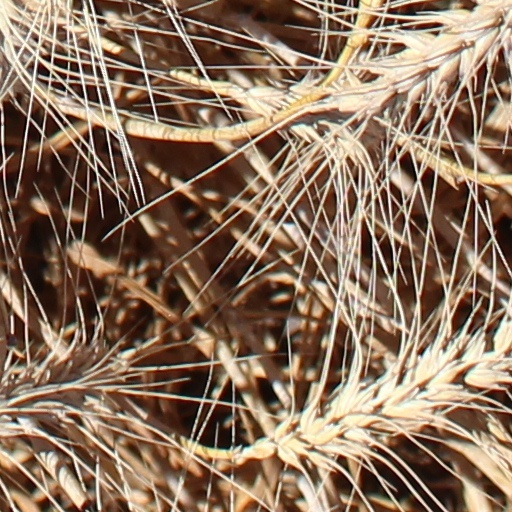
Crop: wheat